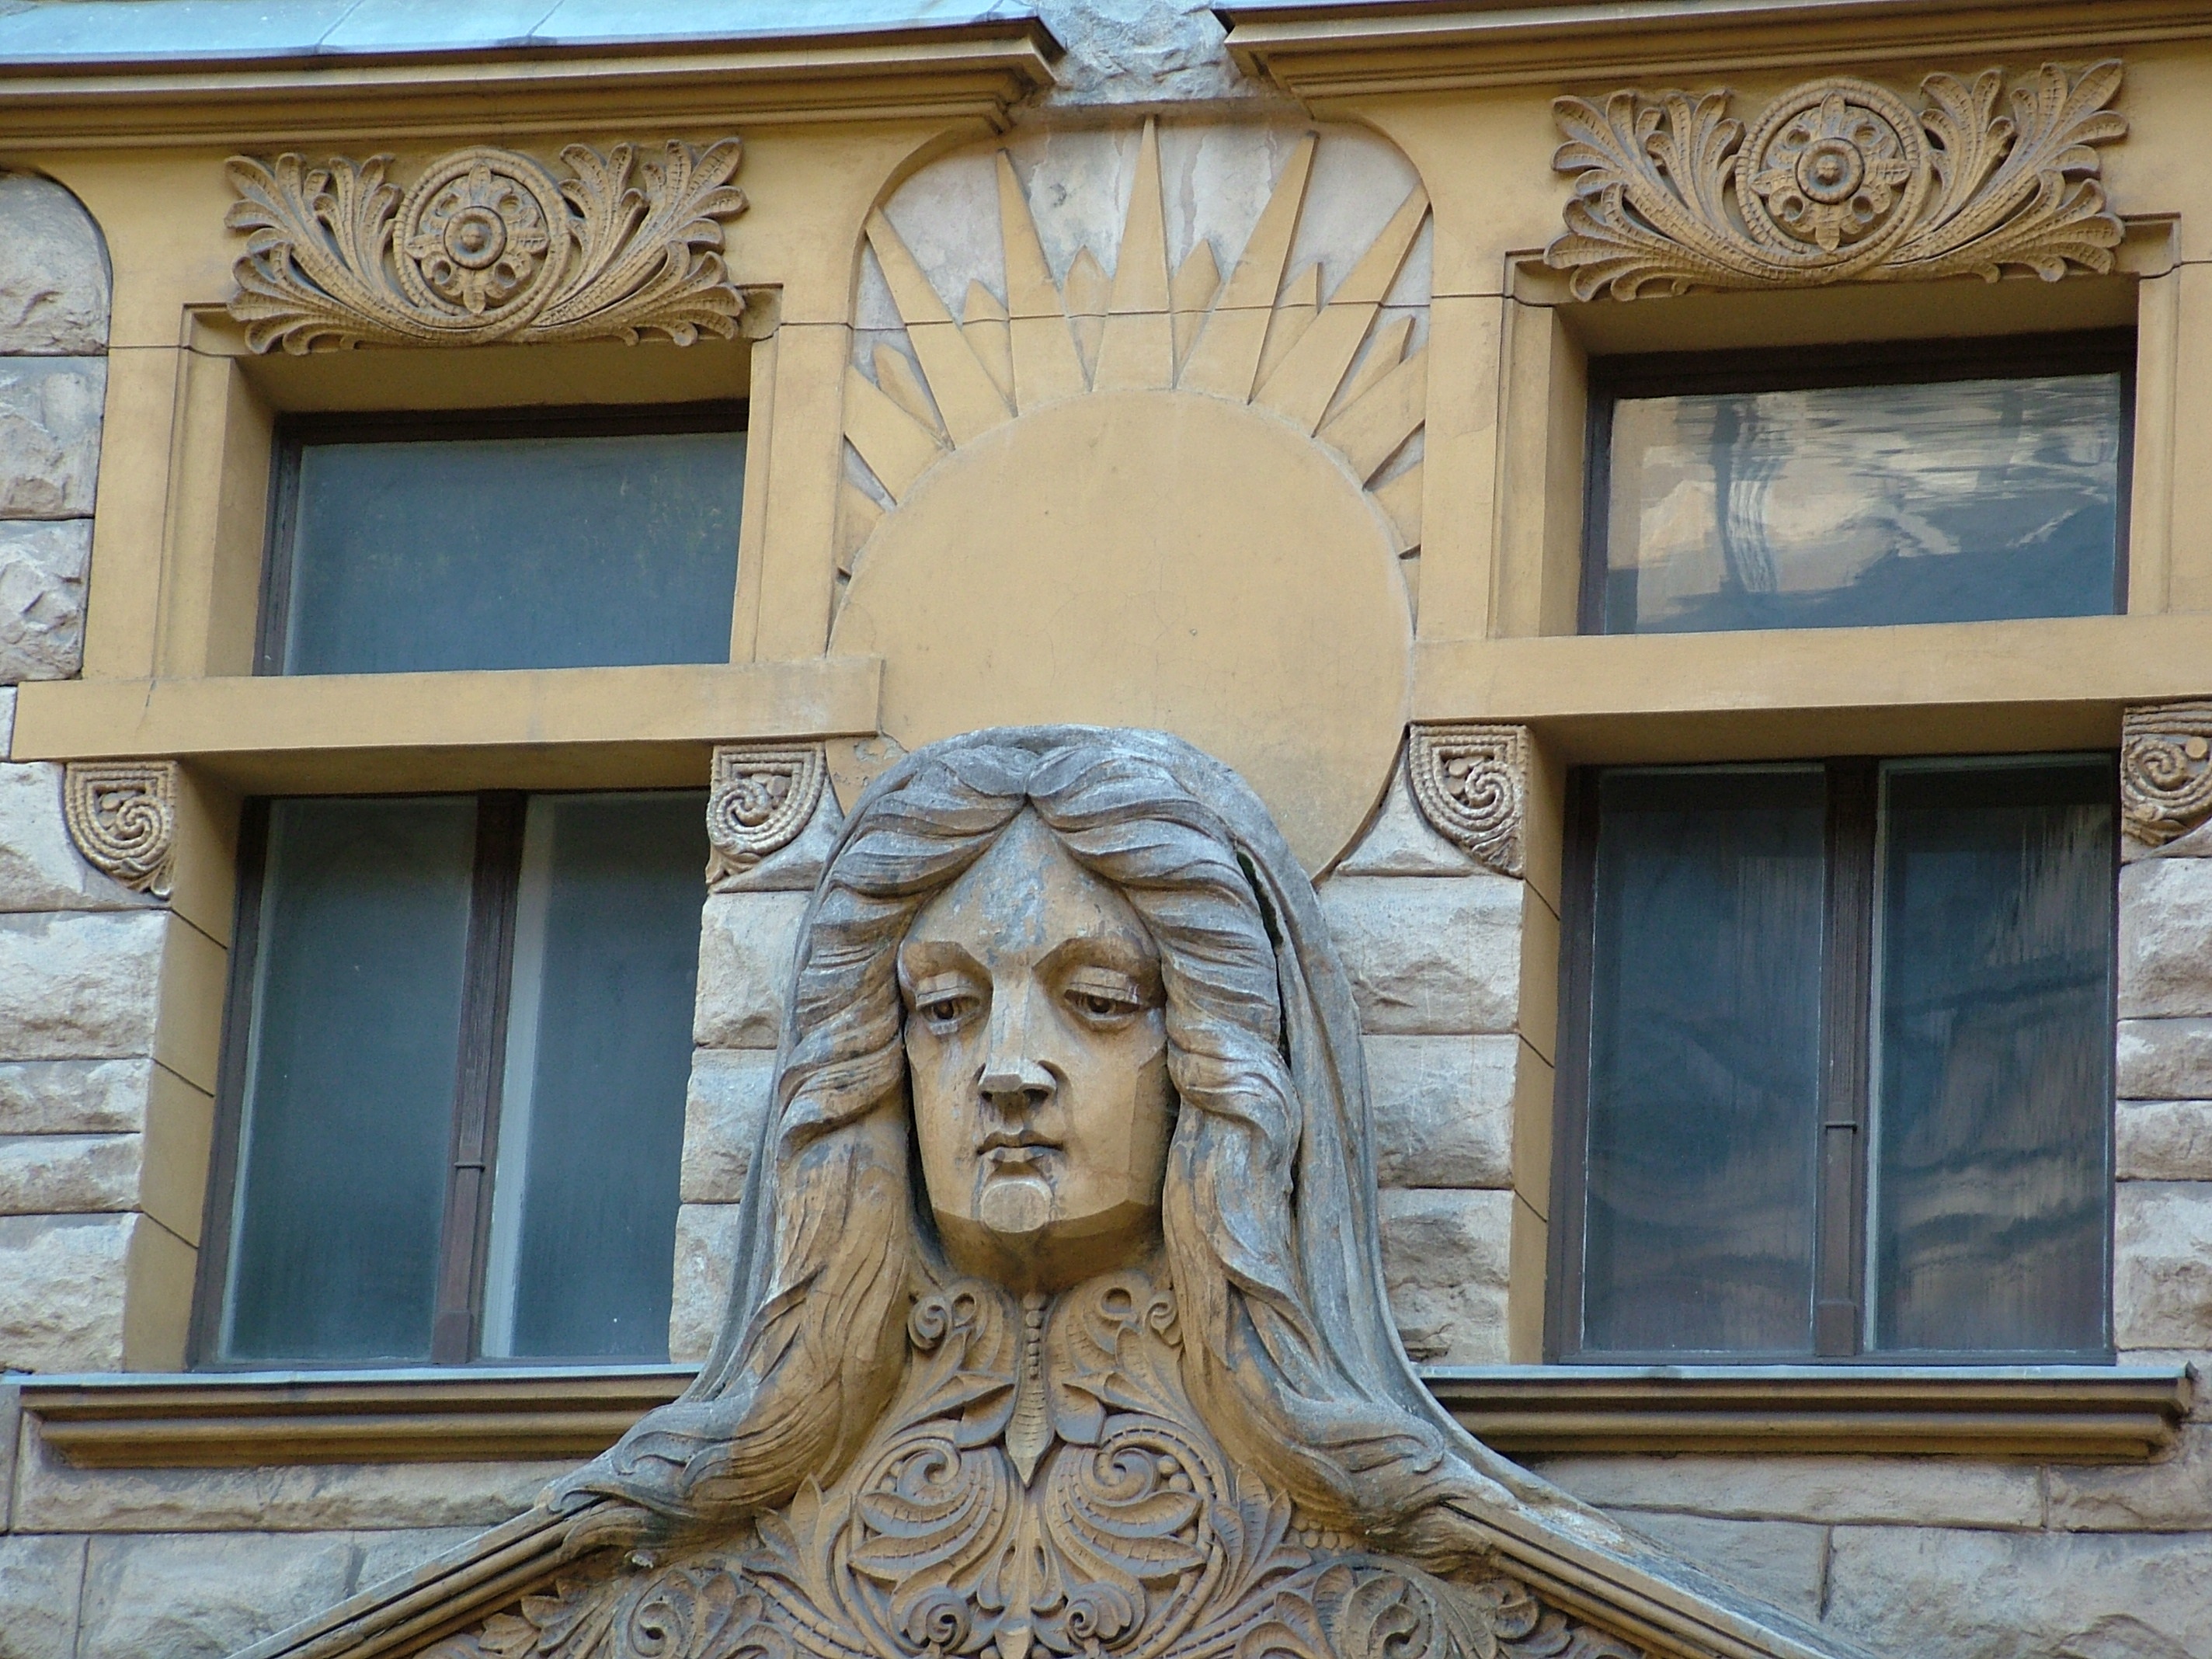
wood, window, building, wall, monument, statue, facade, old town, sculpture, art, mural, carving, relief, art nouveau, riga, latvia, ancient history, riga old town